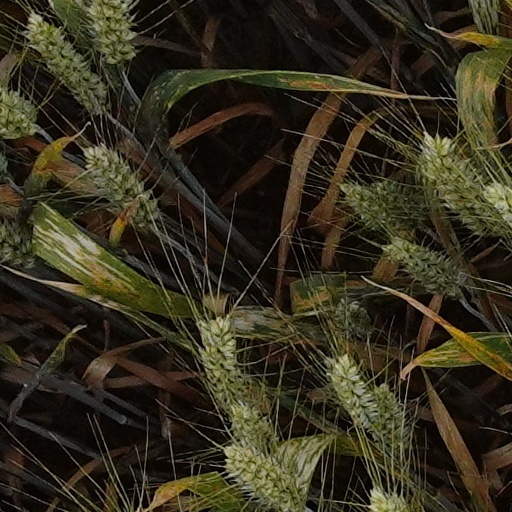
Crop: wheat